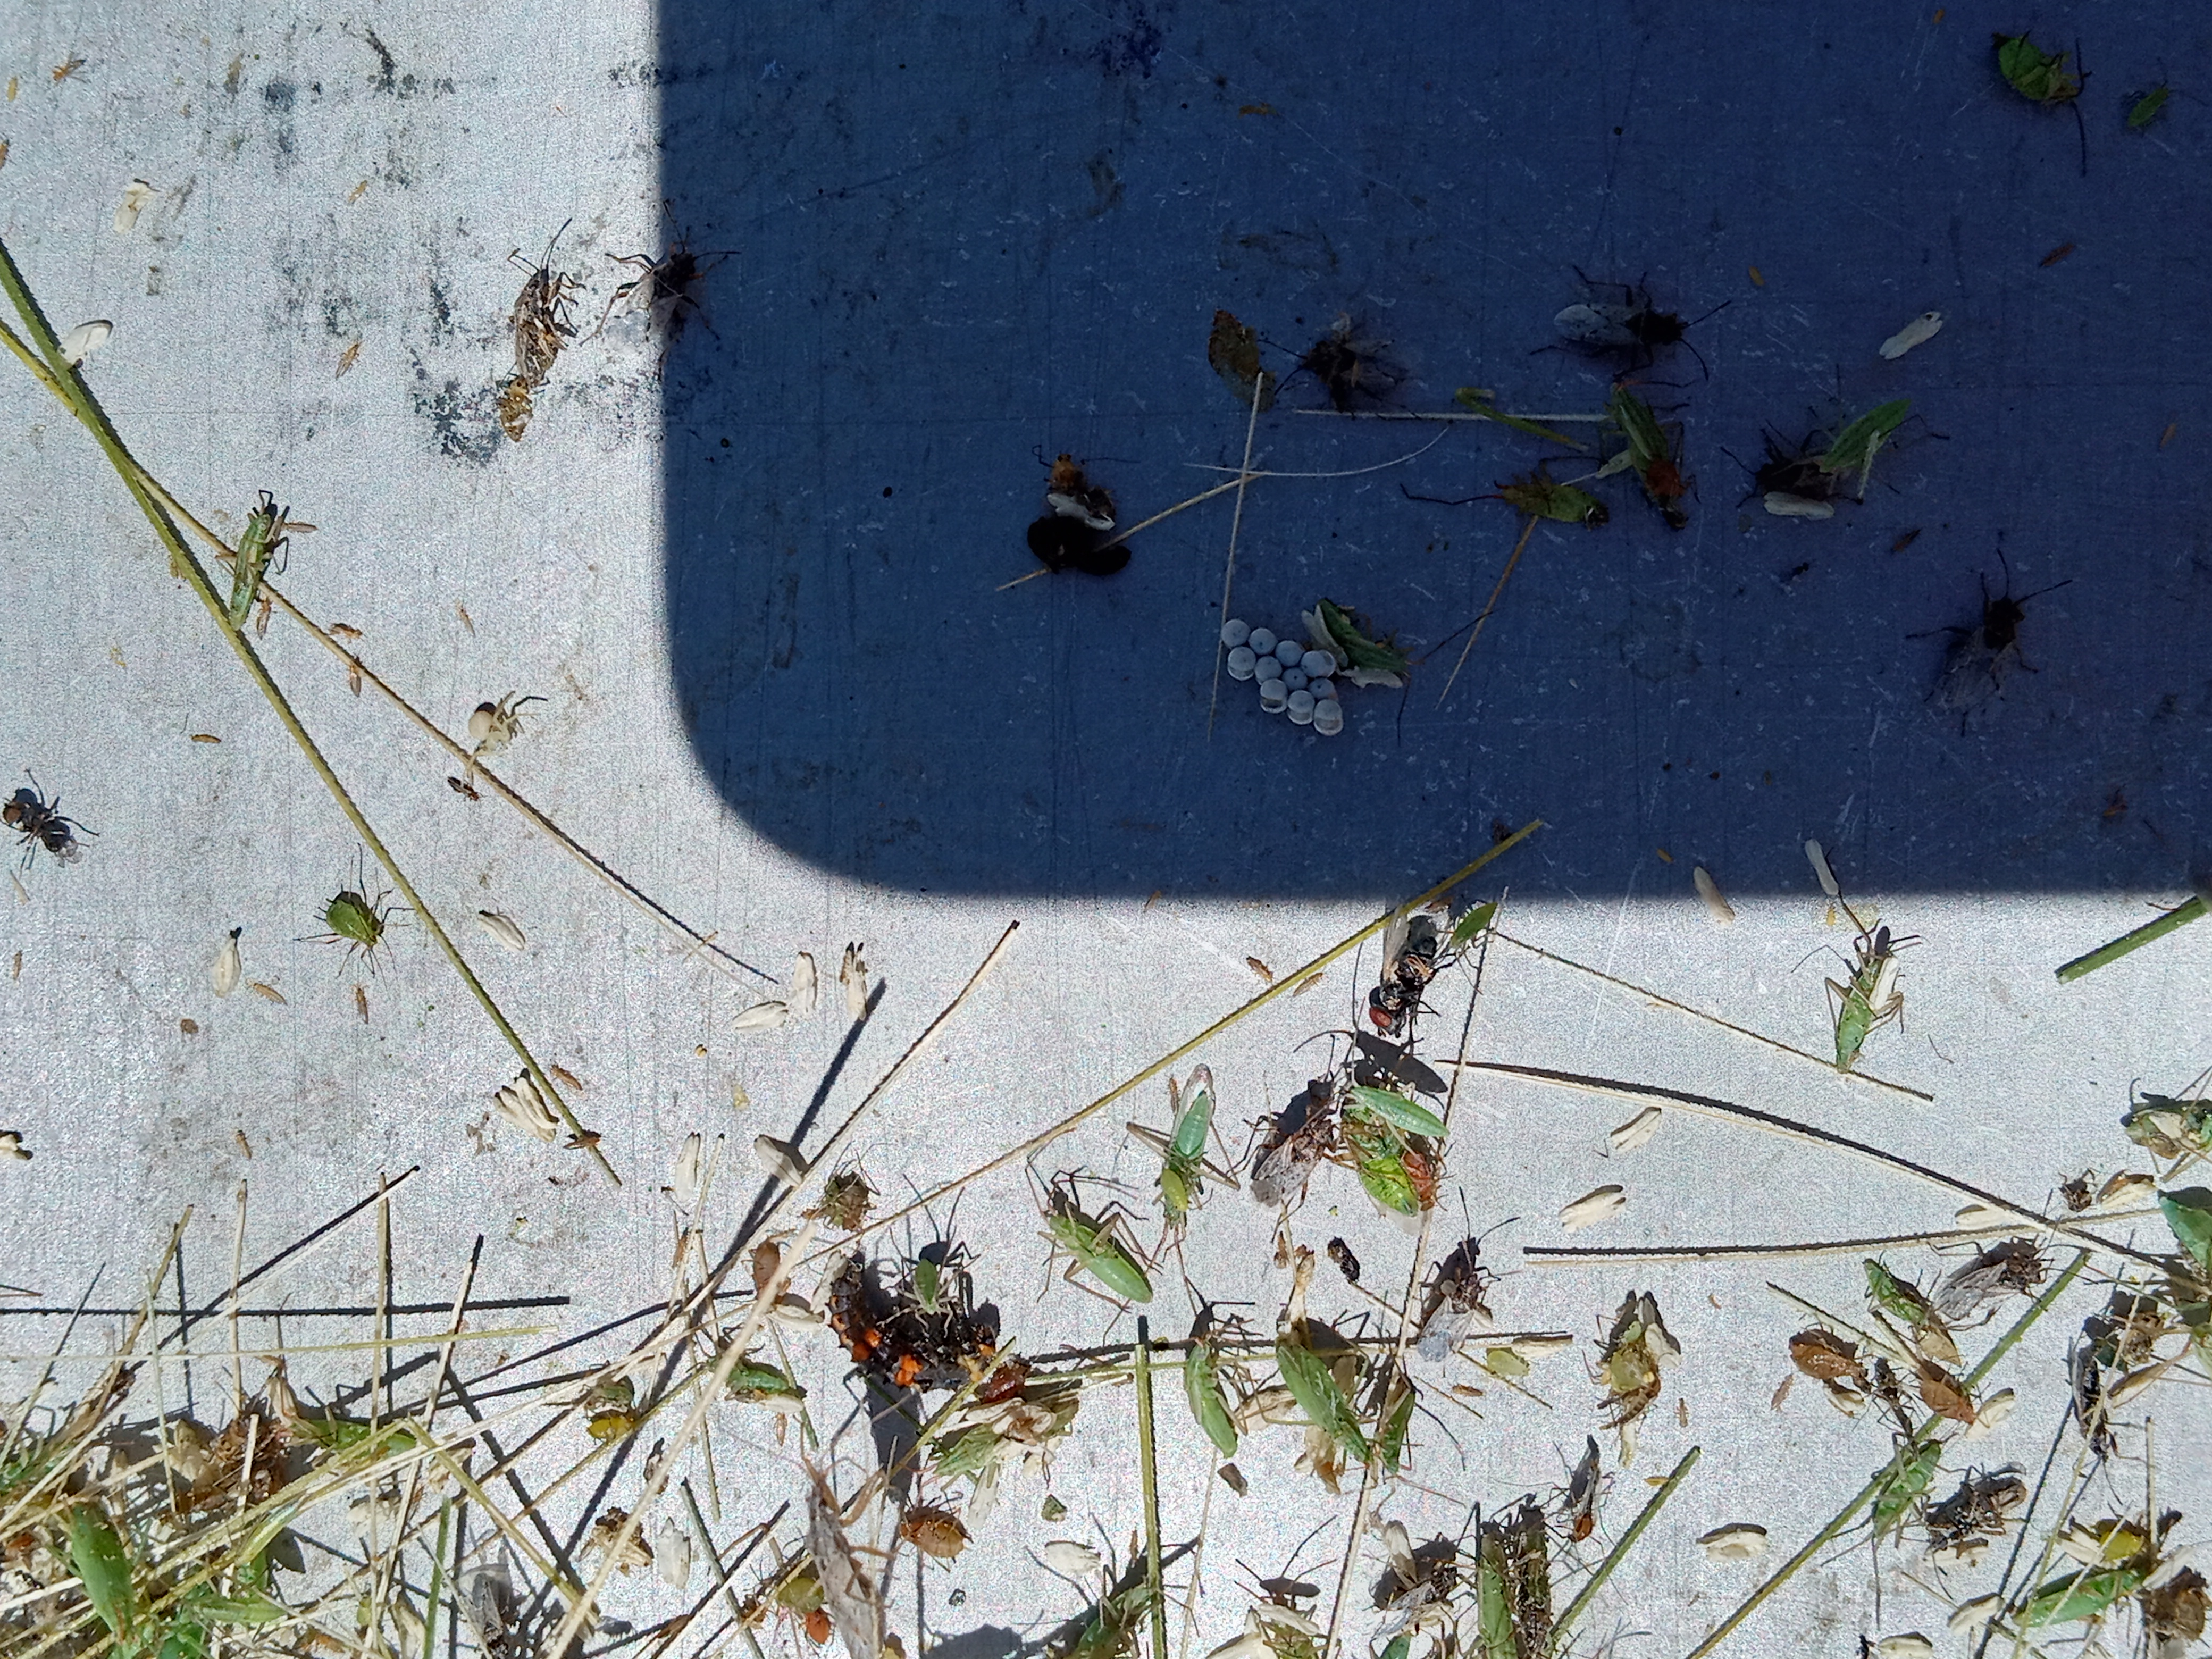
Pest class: stink_bug